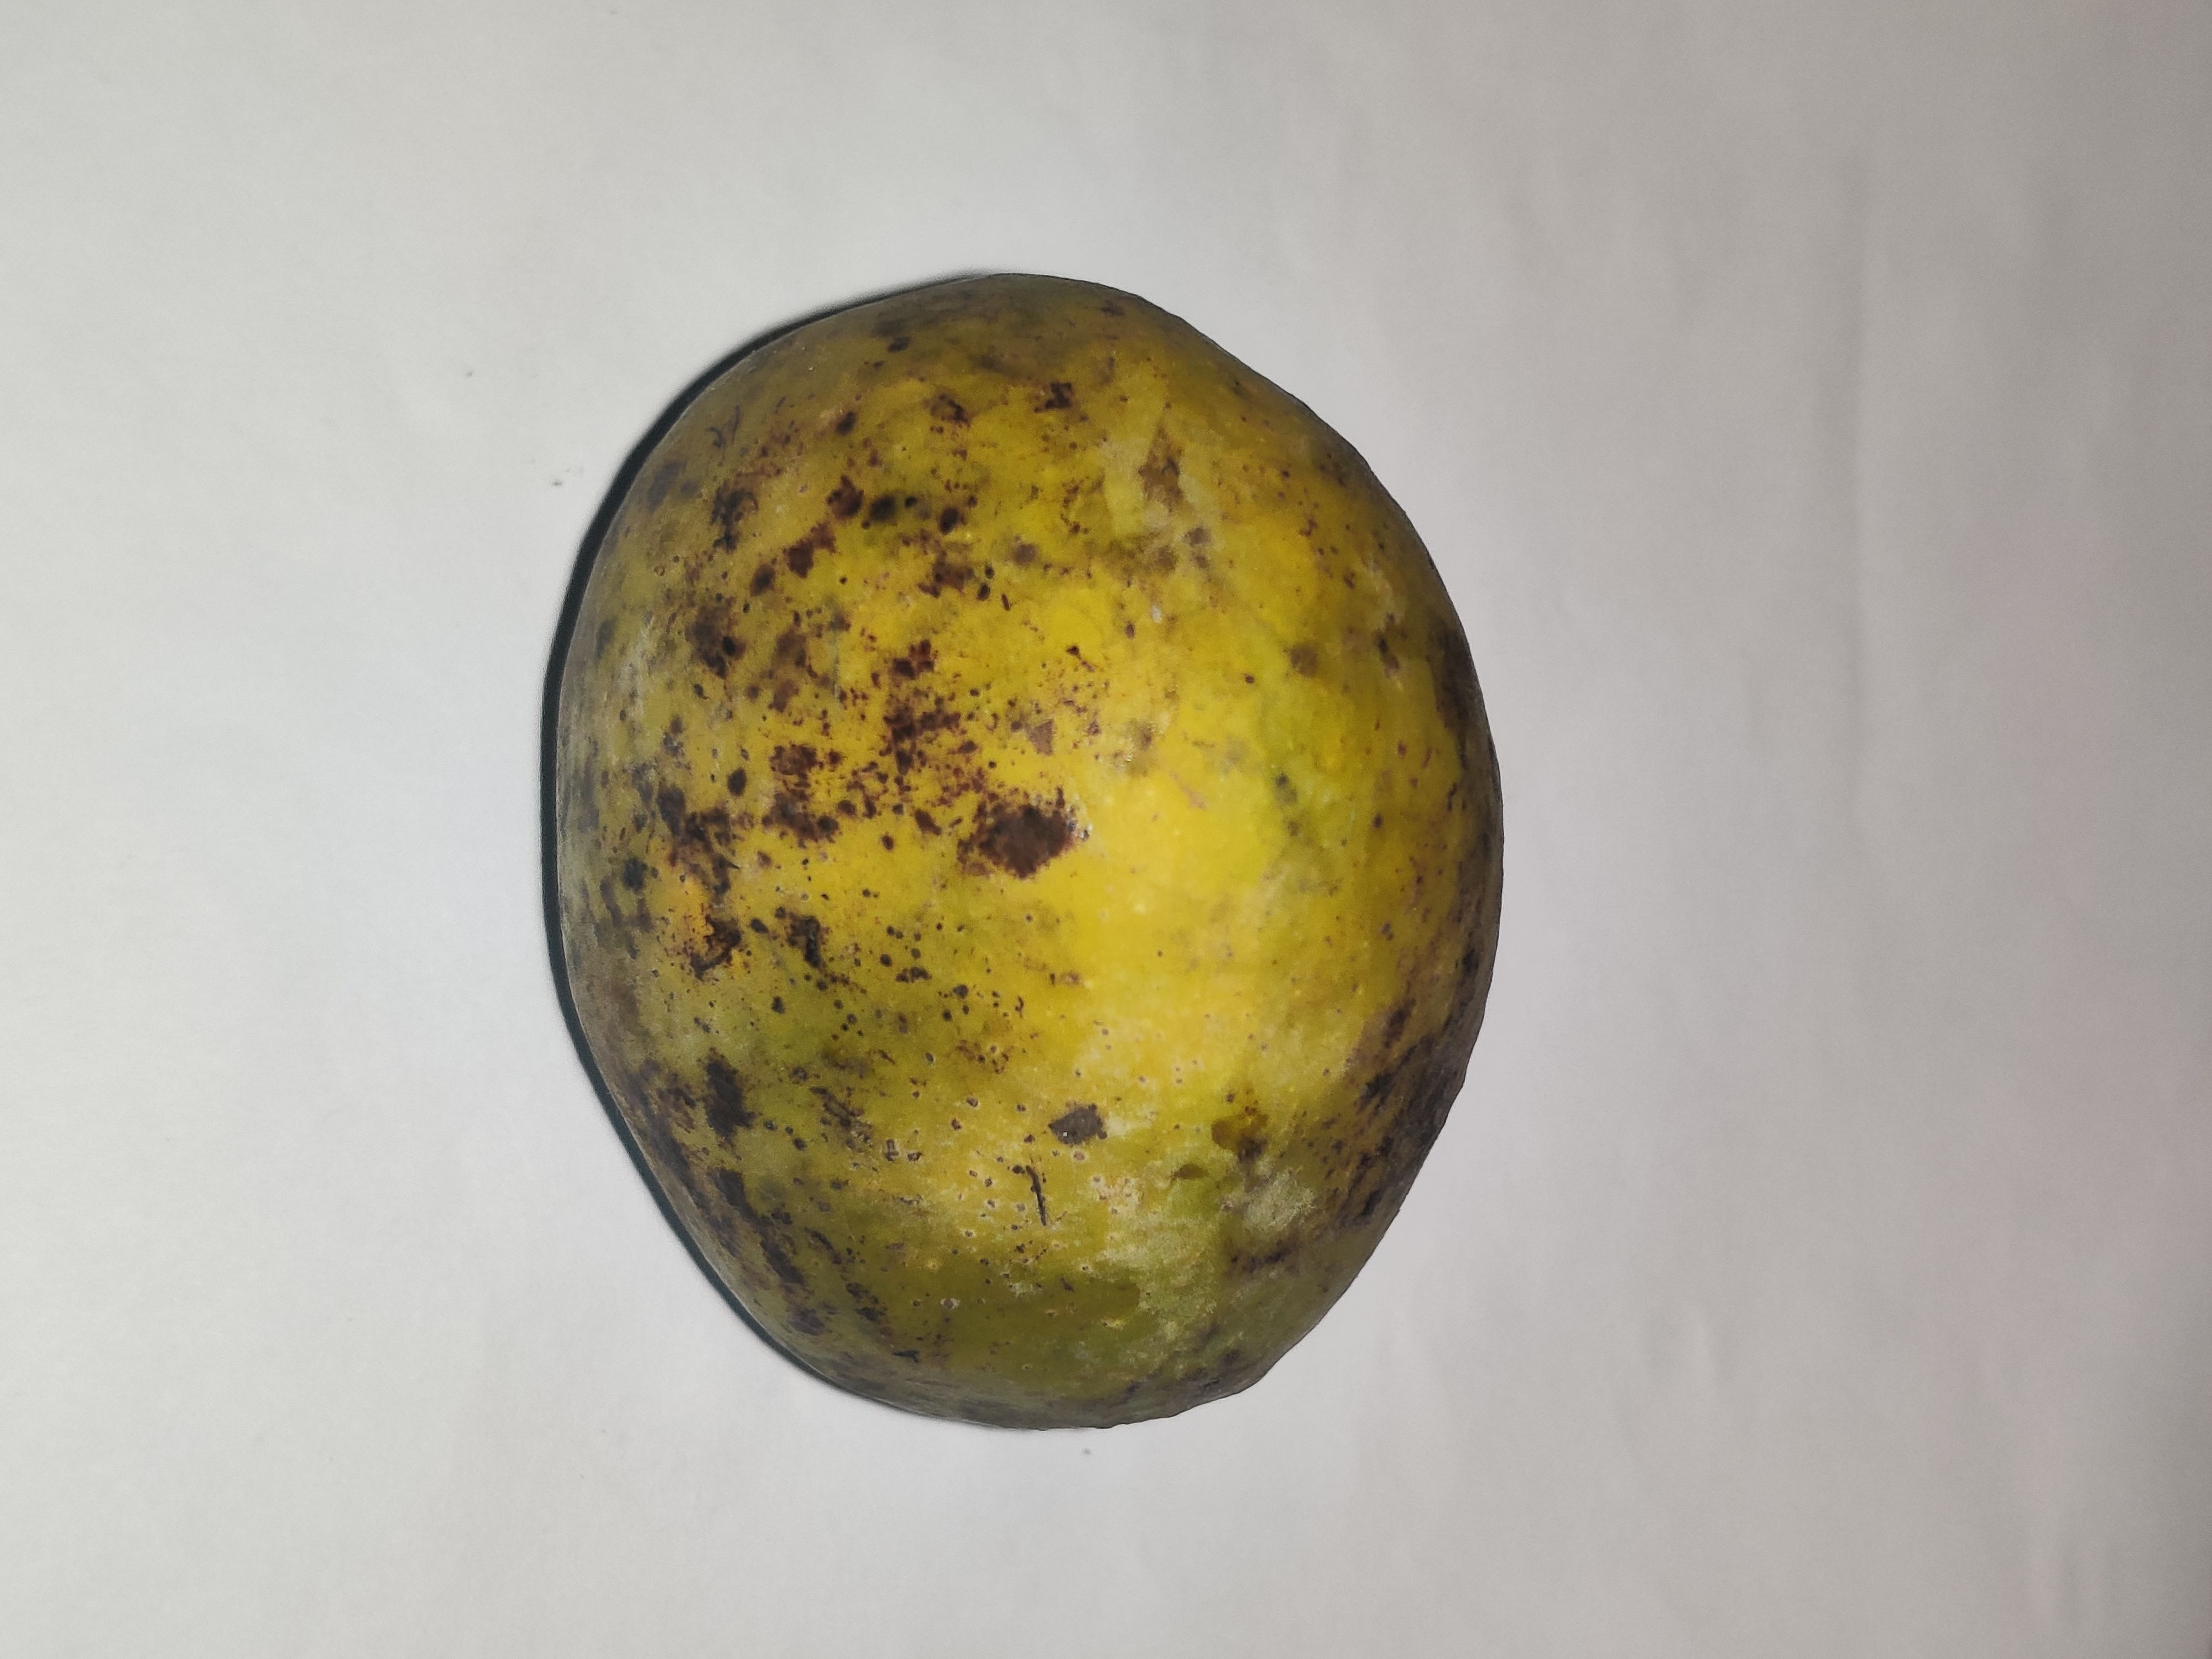
Fruit: mango
Grade: 3rd-grade